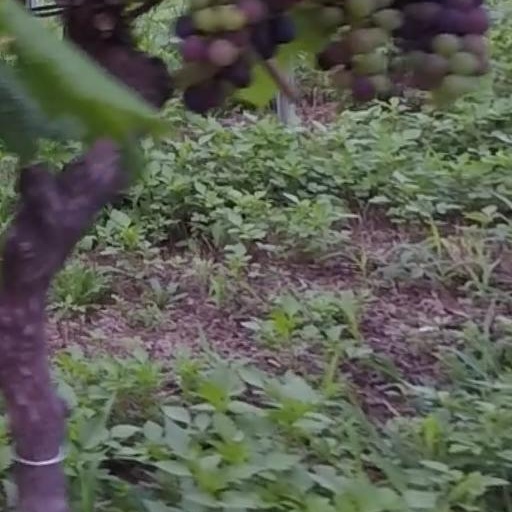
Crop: grape